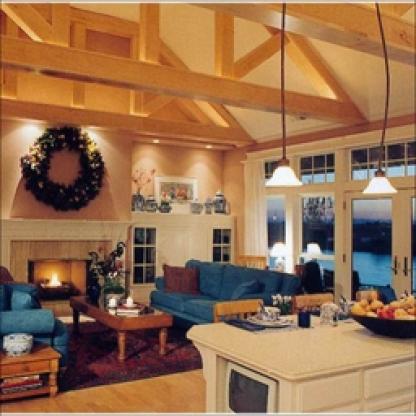
Scene: Indoor